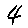
Label: 4